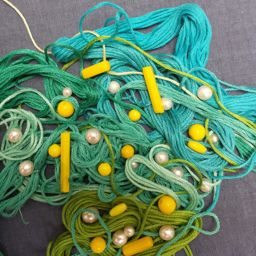
beads and threads mess in the studio